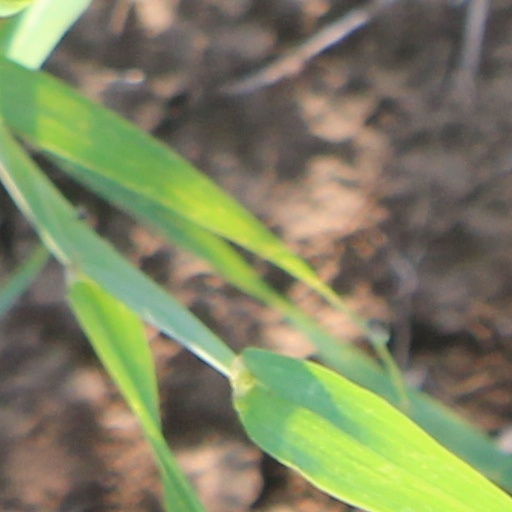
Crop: wheat